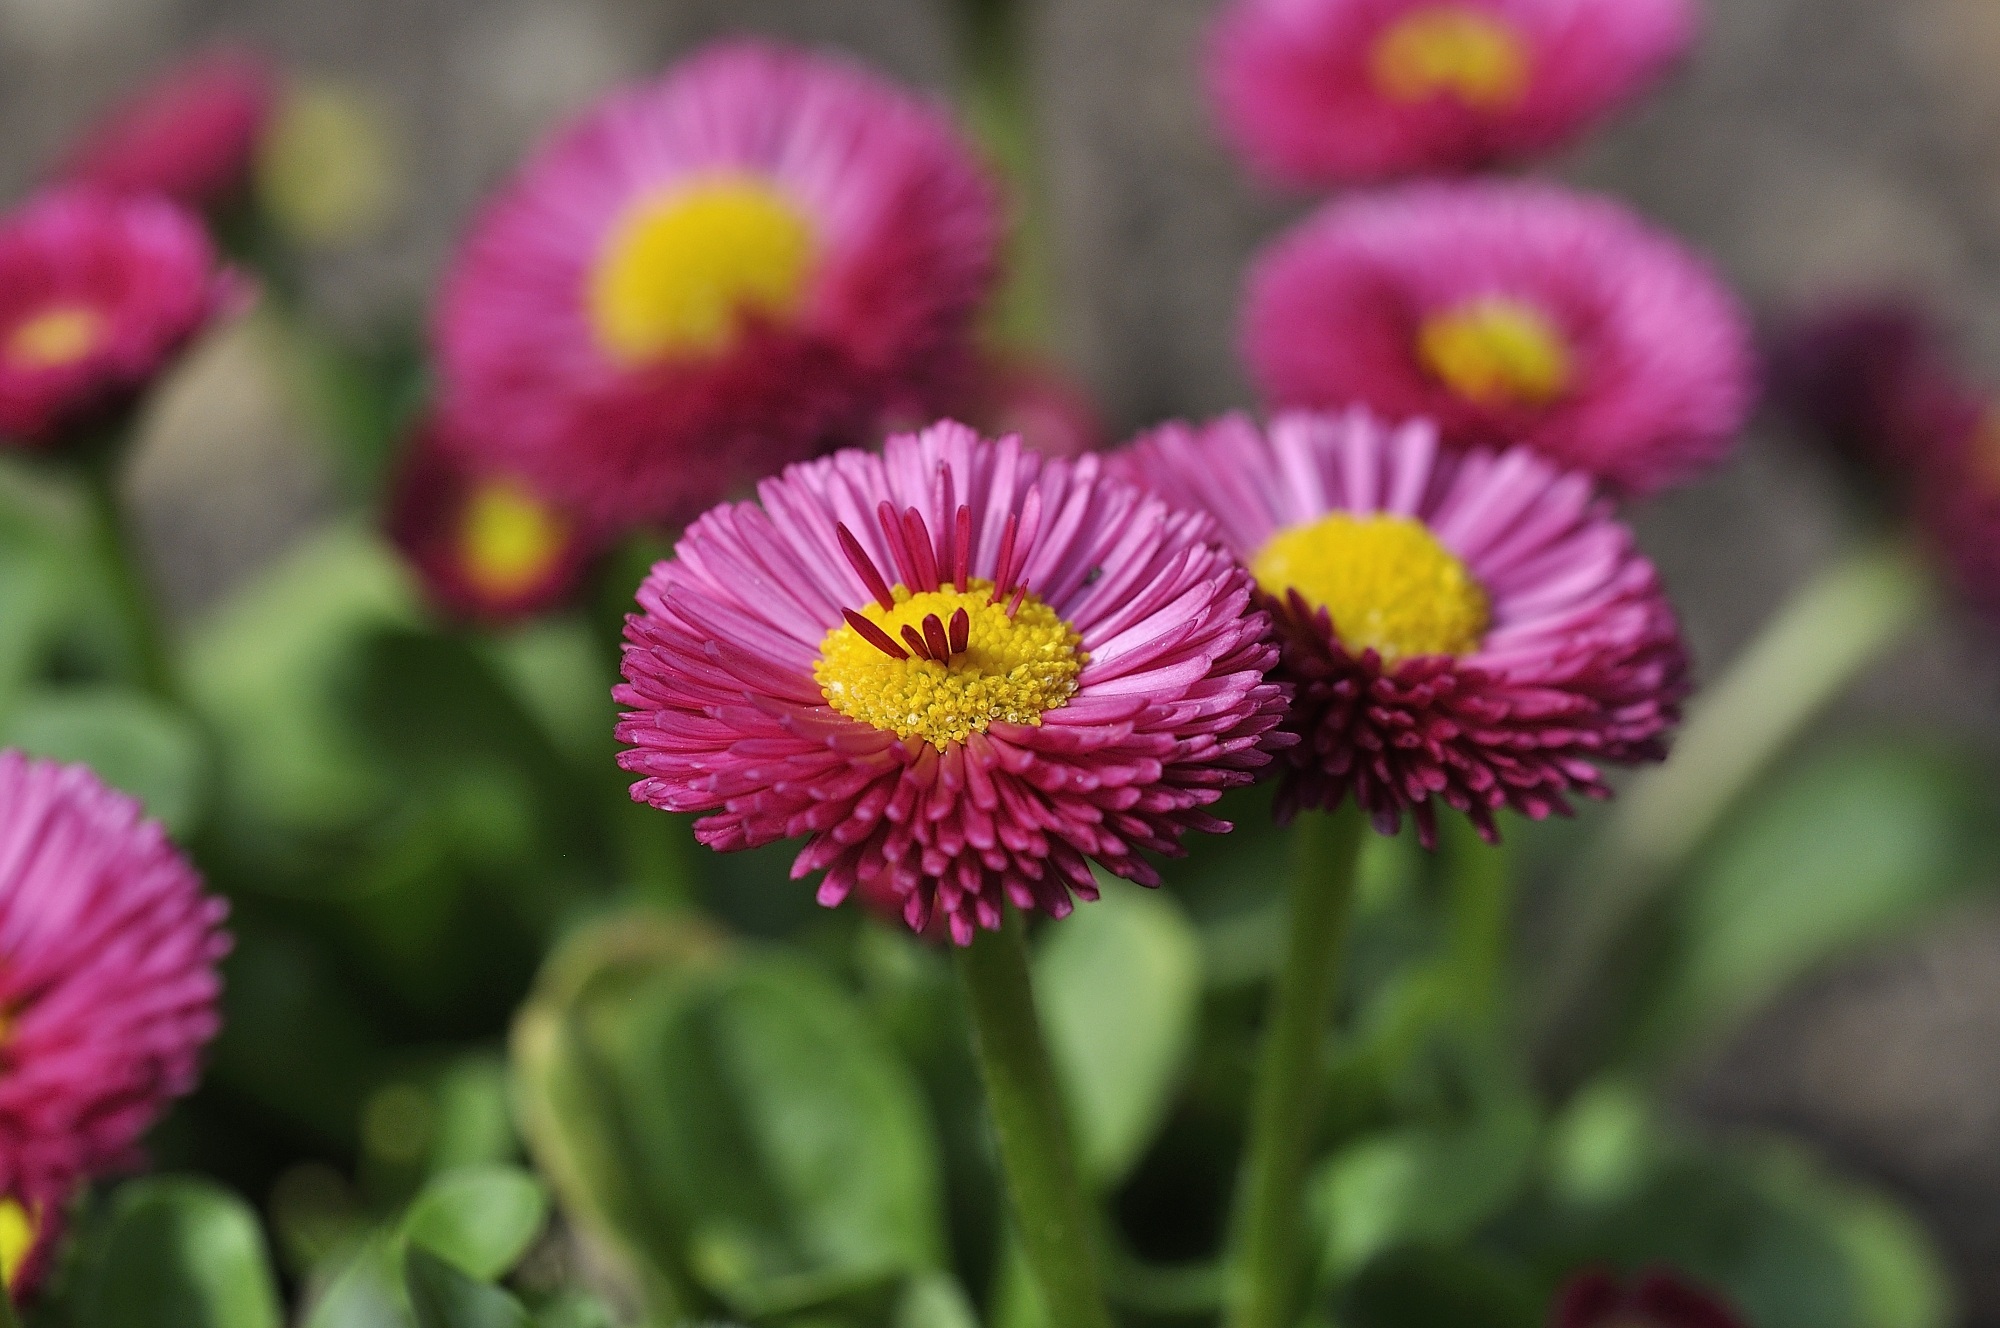
nature, plant, flower, petal, daisy, botany, garden, close, flora, wildflower, macro photography, flowering plant, daisy family, annual plant, land plant